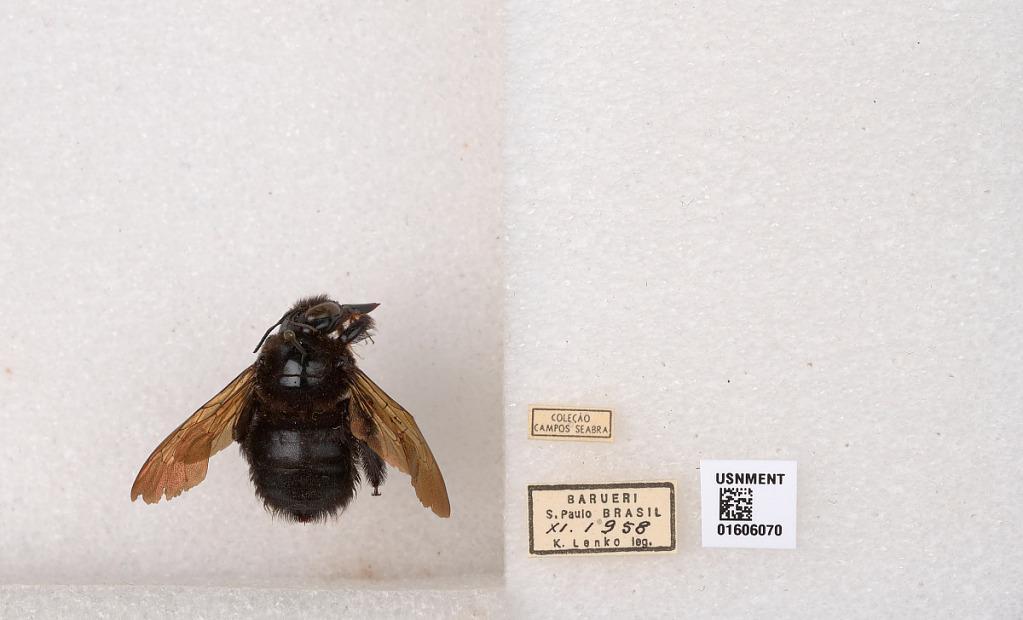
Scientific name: Xylocopa (Neoxylocopa) brasilianorum (Linnaeus)
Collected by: K. Lenko
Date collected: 1958-11-1
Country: Brazil
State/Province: Sao Paulo
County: Barueri
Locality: Barueri